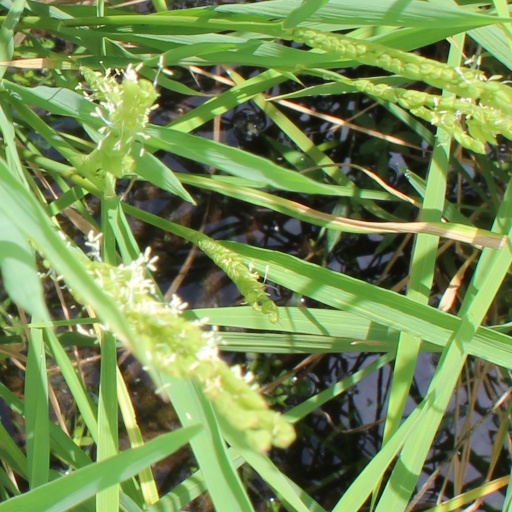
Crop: rice